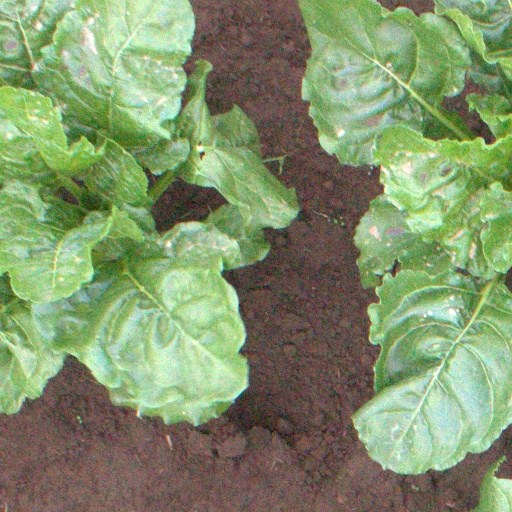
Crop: sugar beet